List of awards and nominations received by Normani

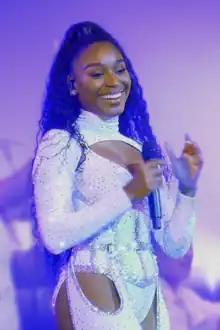
Normani performing in December 2019

American singer and dancer Normani has received multiple awards and nominations. During her time as member of the girl group Fifth Harmony, Normani received multiple awards including two BMI awards for "All in My Head (Flex)" from their album "7/27". In 2017, Normani competed in season 24 of "Dancing with the Stars", finishing in third place. As a soloist, she has earned eight BMI Awards, two IHeartRadio Titanium Awards, an MTV Video Music Award, a Soul Train Music Award, a Teen Choice Award and a Webby Award. She has also been nominated at the Brit Awards, the NAACP Image Awards and the "Billboard" Music Awards.